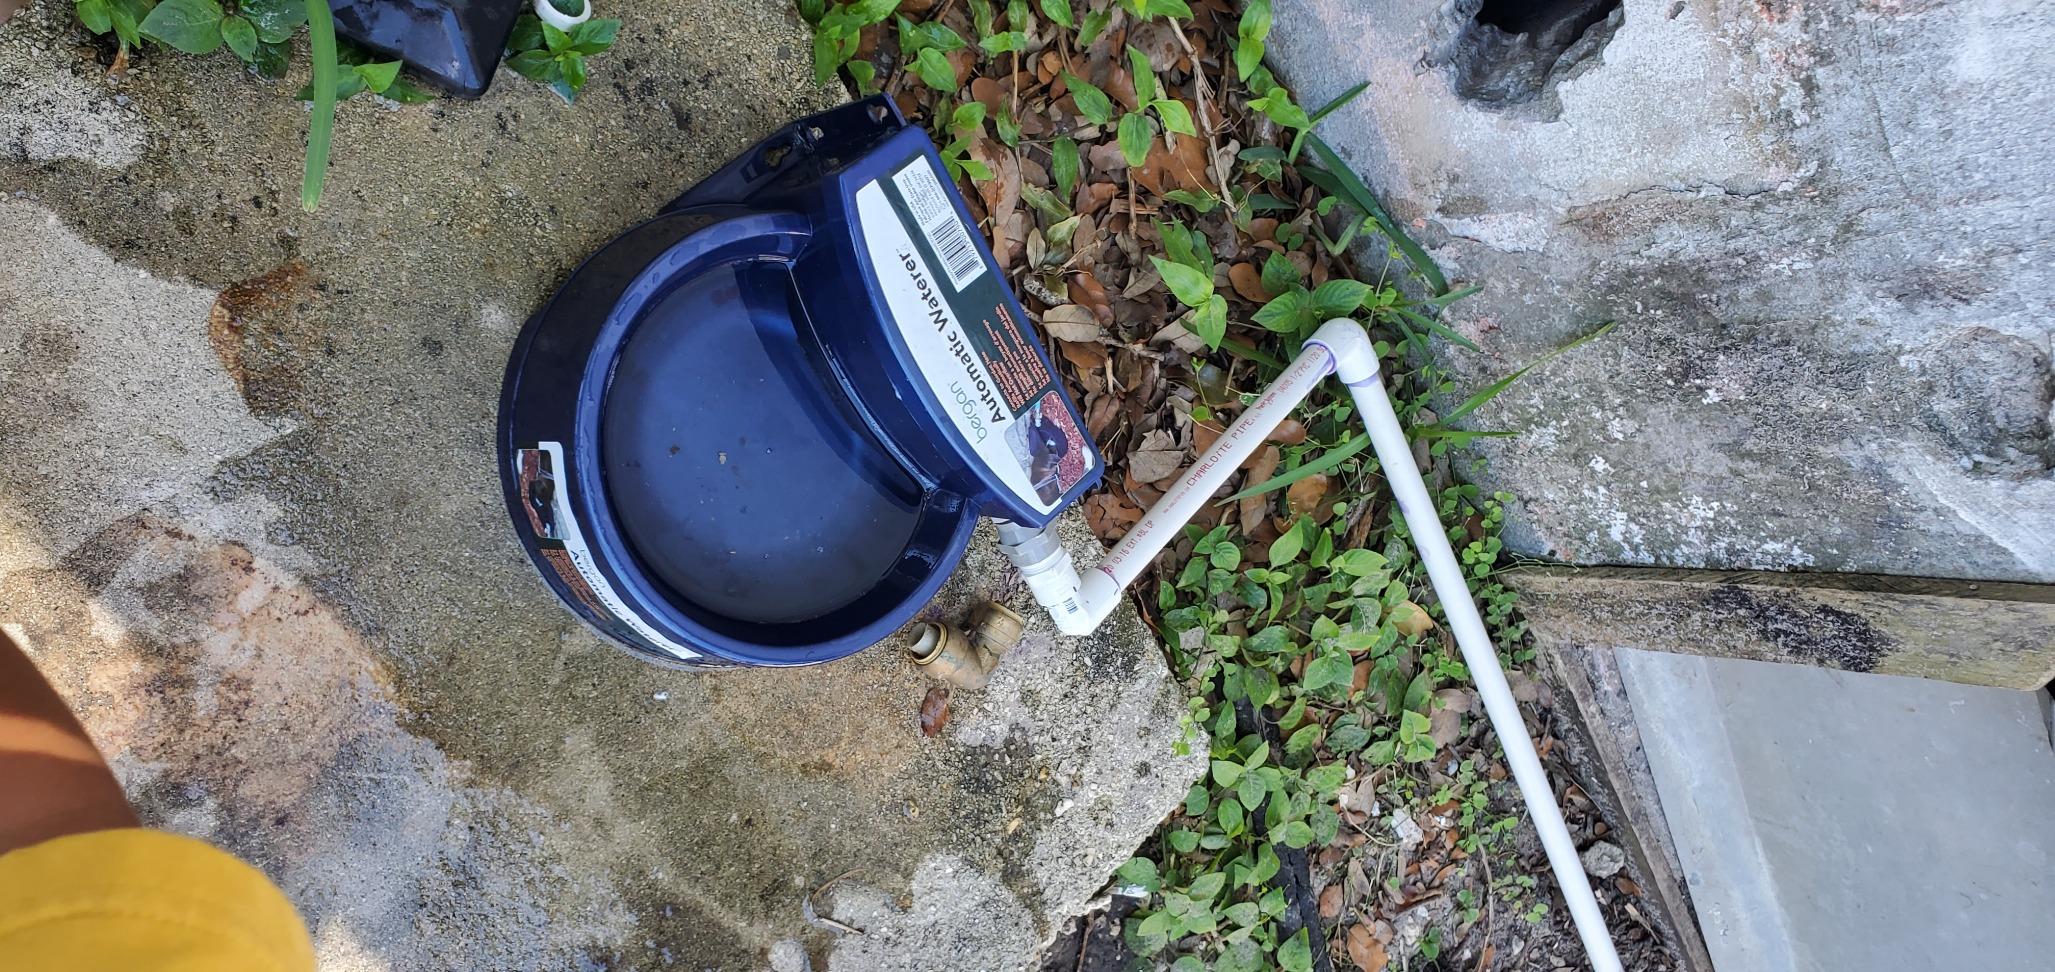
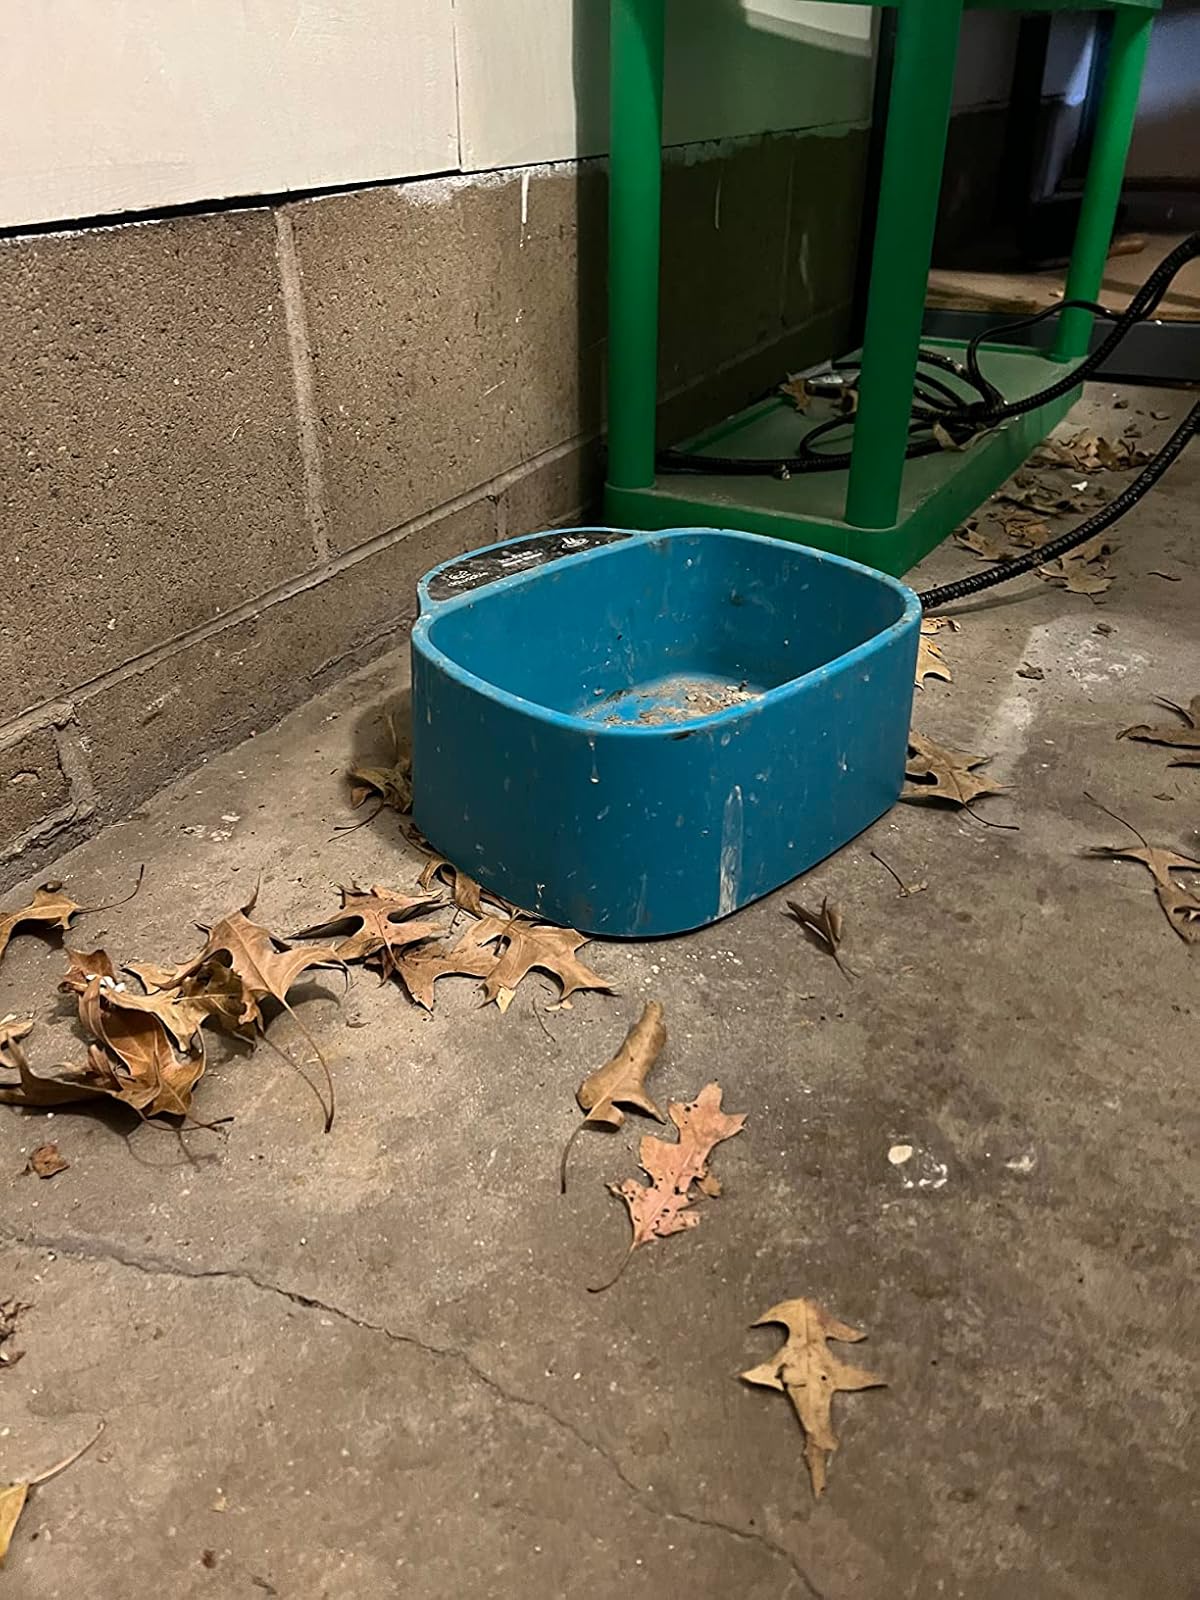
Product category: items_bowl
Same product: no